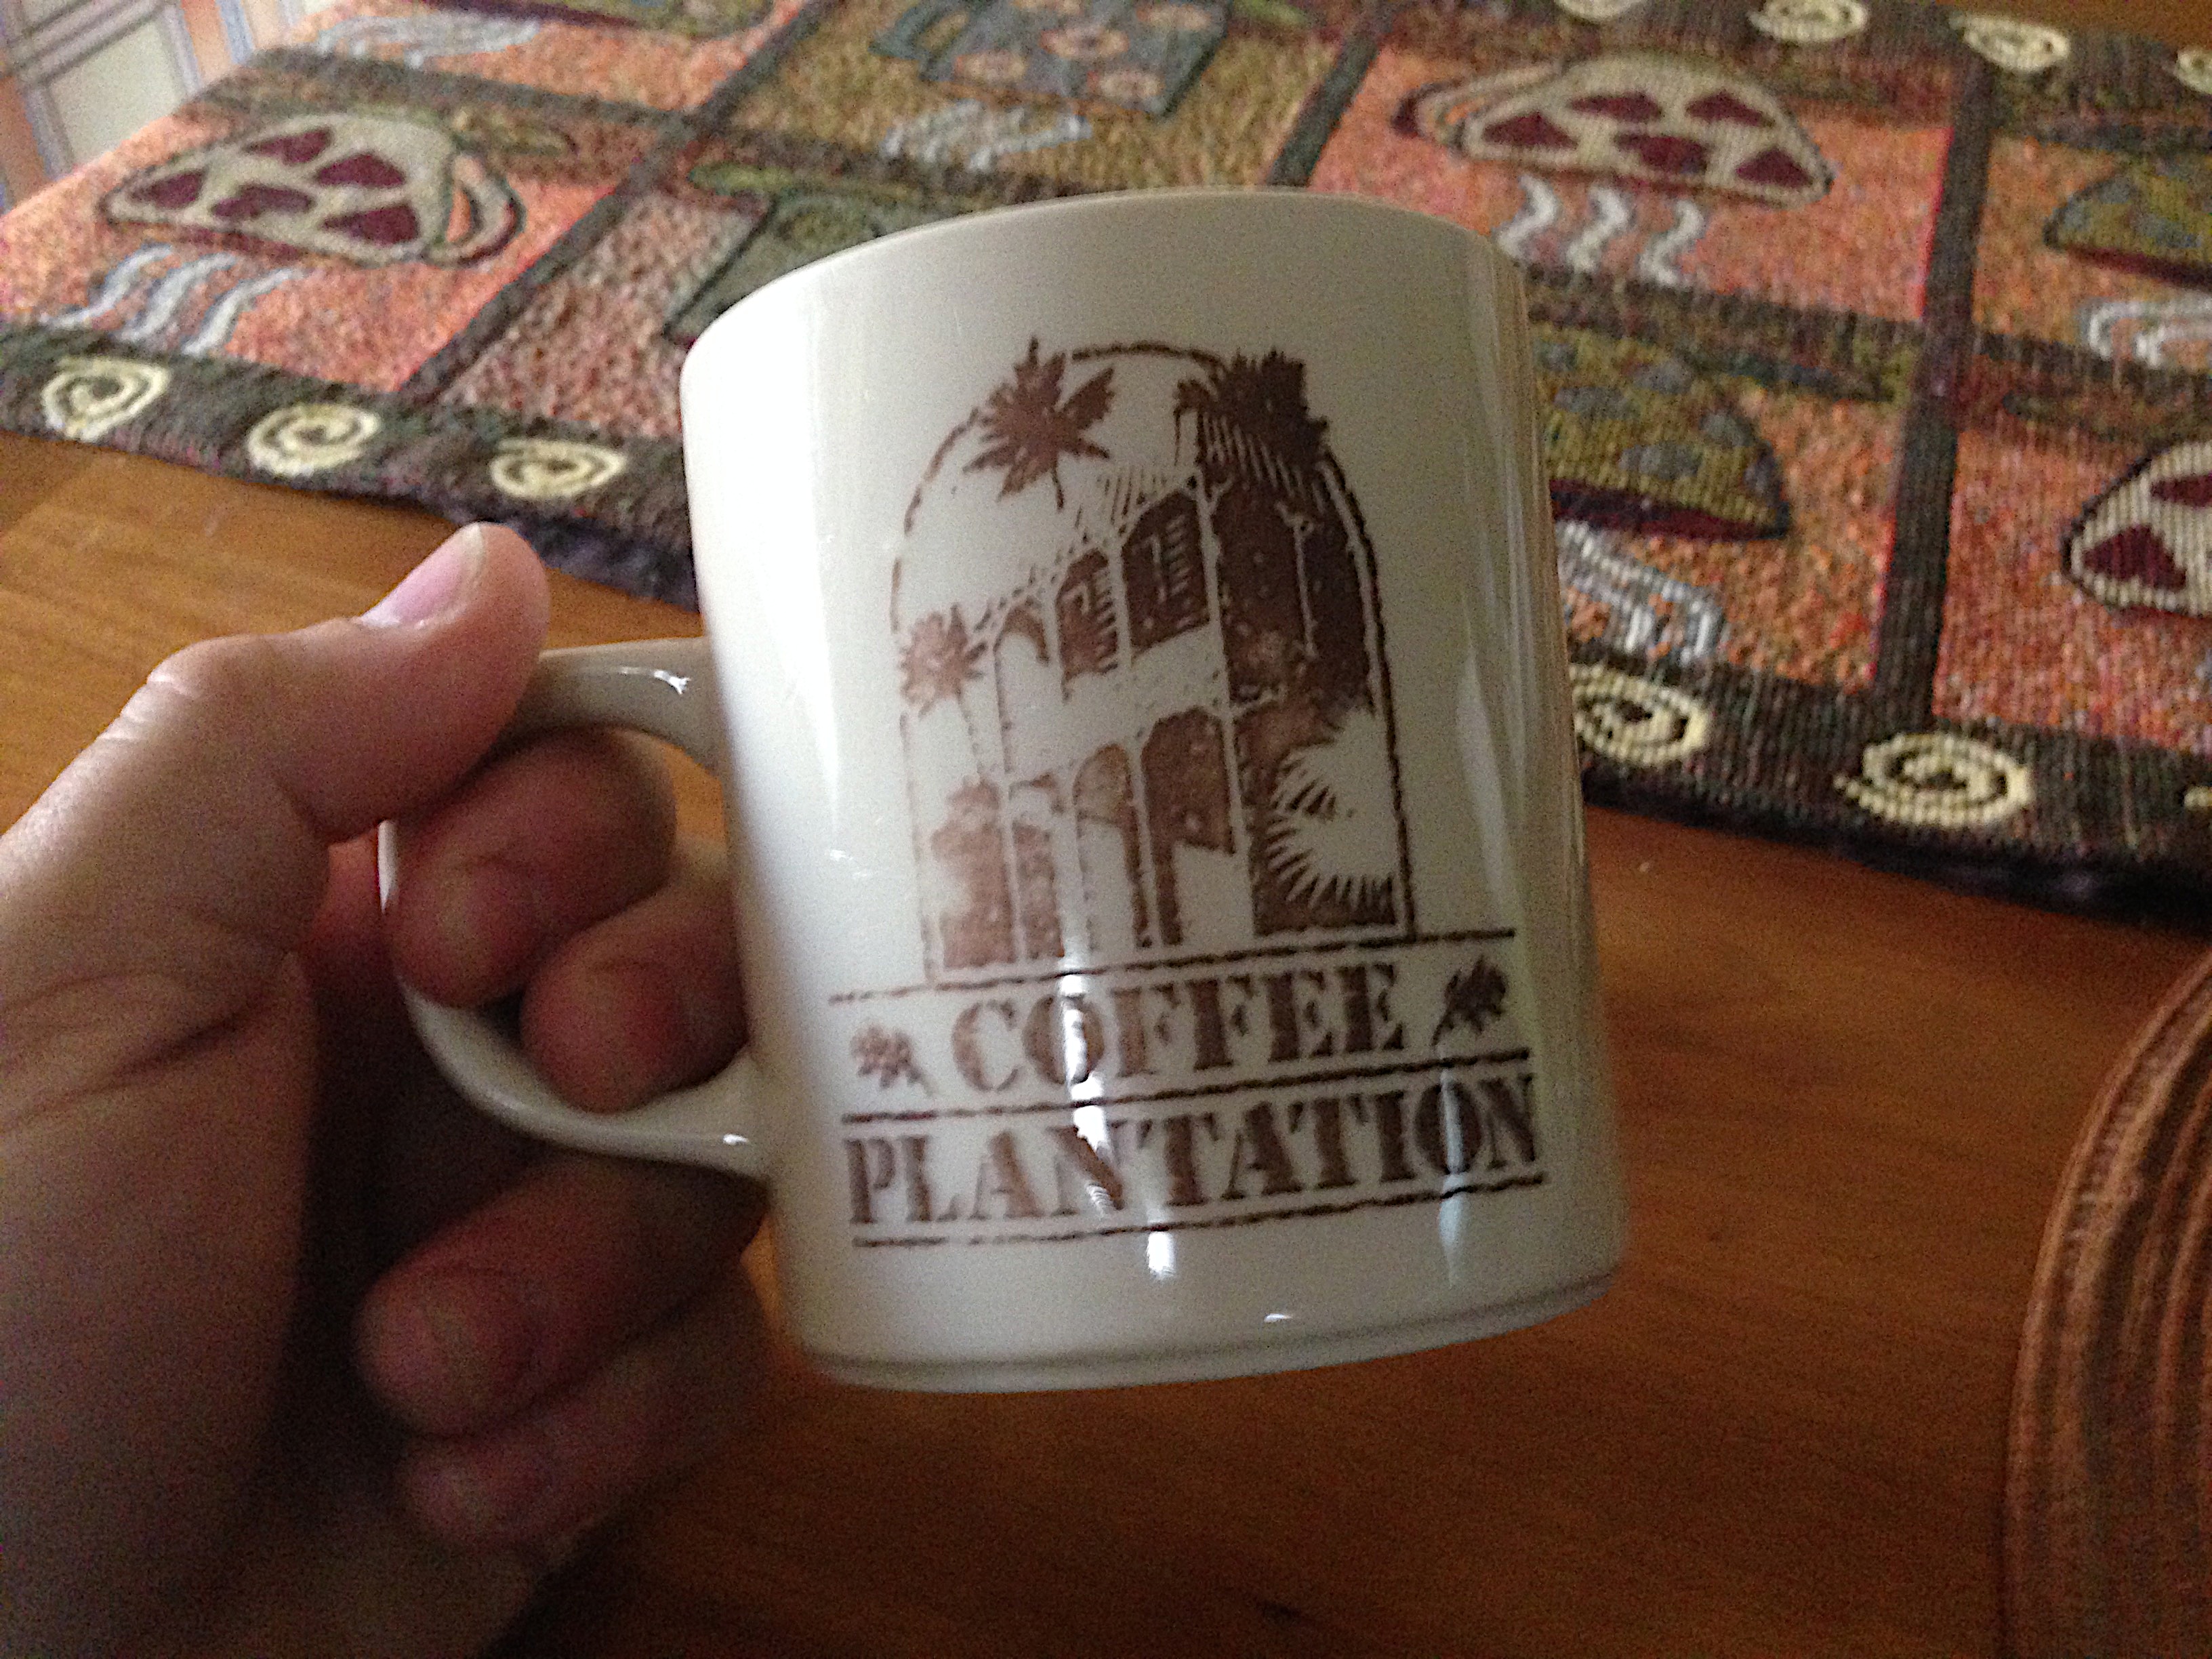
hand, coffee, drink, art, shape